Vineyards of the Basque Country

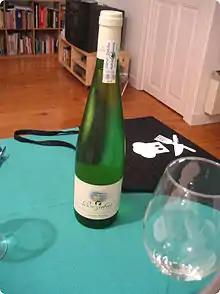
Bottle of "txakoli"

Viticulture in the Rioja region dates back to antiquity, with early influences attributed to the Phoenicians and Celtiberians. The earliest written record referencing viticulture in the area appears in a document from 873, held by the notary of San Millán de la Cogolla. This record, involving a land donation to the Monastery of San Andrés de Trepeana, also represents one of the earliest examples of written Castilian. Monastic communities played a significant role in viticultural development during the medieval period.